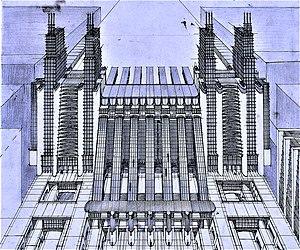
Antonio Sant'Elia, Citta nuova (image Commons modifiée)
L'Architecture moderne ou Mouvement moderne naît du passage progressif de la campagne à la ville dans un contexte de changements techniques, sociaux et culturels liés à la révolution industrielle. Les conséquences se font sentir dans la construction et l'urbanisme entre la fin du XVIIIᵉ siècle et le début du XIXᵉ siècle et plus précisément dans l'après guerre après Waterloo. Puis une ligne cohérente de pensée se produit pour la première fois en Angleterre avec William Morris en 1860 mais le point crucial du processus qui met la théorie et la pratique face à la réalité est atteint par Walter Gropius en 1919 quand il ouvre le Bauhaus de Weimar. C'est à ce moment que l'on peut parler au sens strict du terme de mouvement moderne.